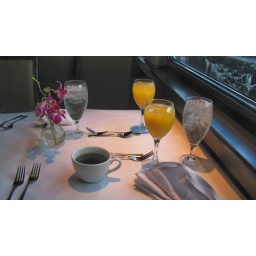
Photographed in the dining room of the Oddysey # 2 sightseeing cruise ship in Chicago Ilinois.